Revolutions of 1917–1923

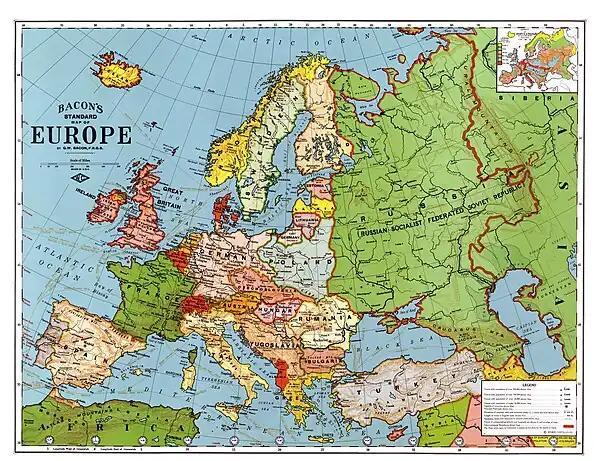
Map of Europe in 1923, after the revolutions.

The Leninist victories also inspired a surge in revolutionary action to achieve world communism: the larger German Revolution and its offspring, like the Bavarian Soviet Republic, the neighbouring Hungarian Revolution and the Biennio Rosso in Italy in addition to various smaller uprisings, protests and strikes, all of which proved abortive.